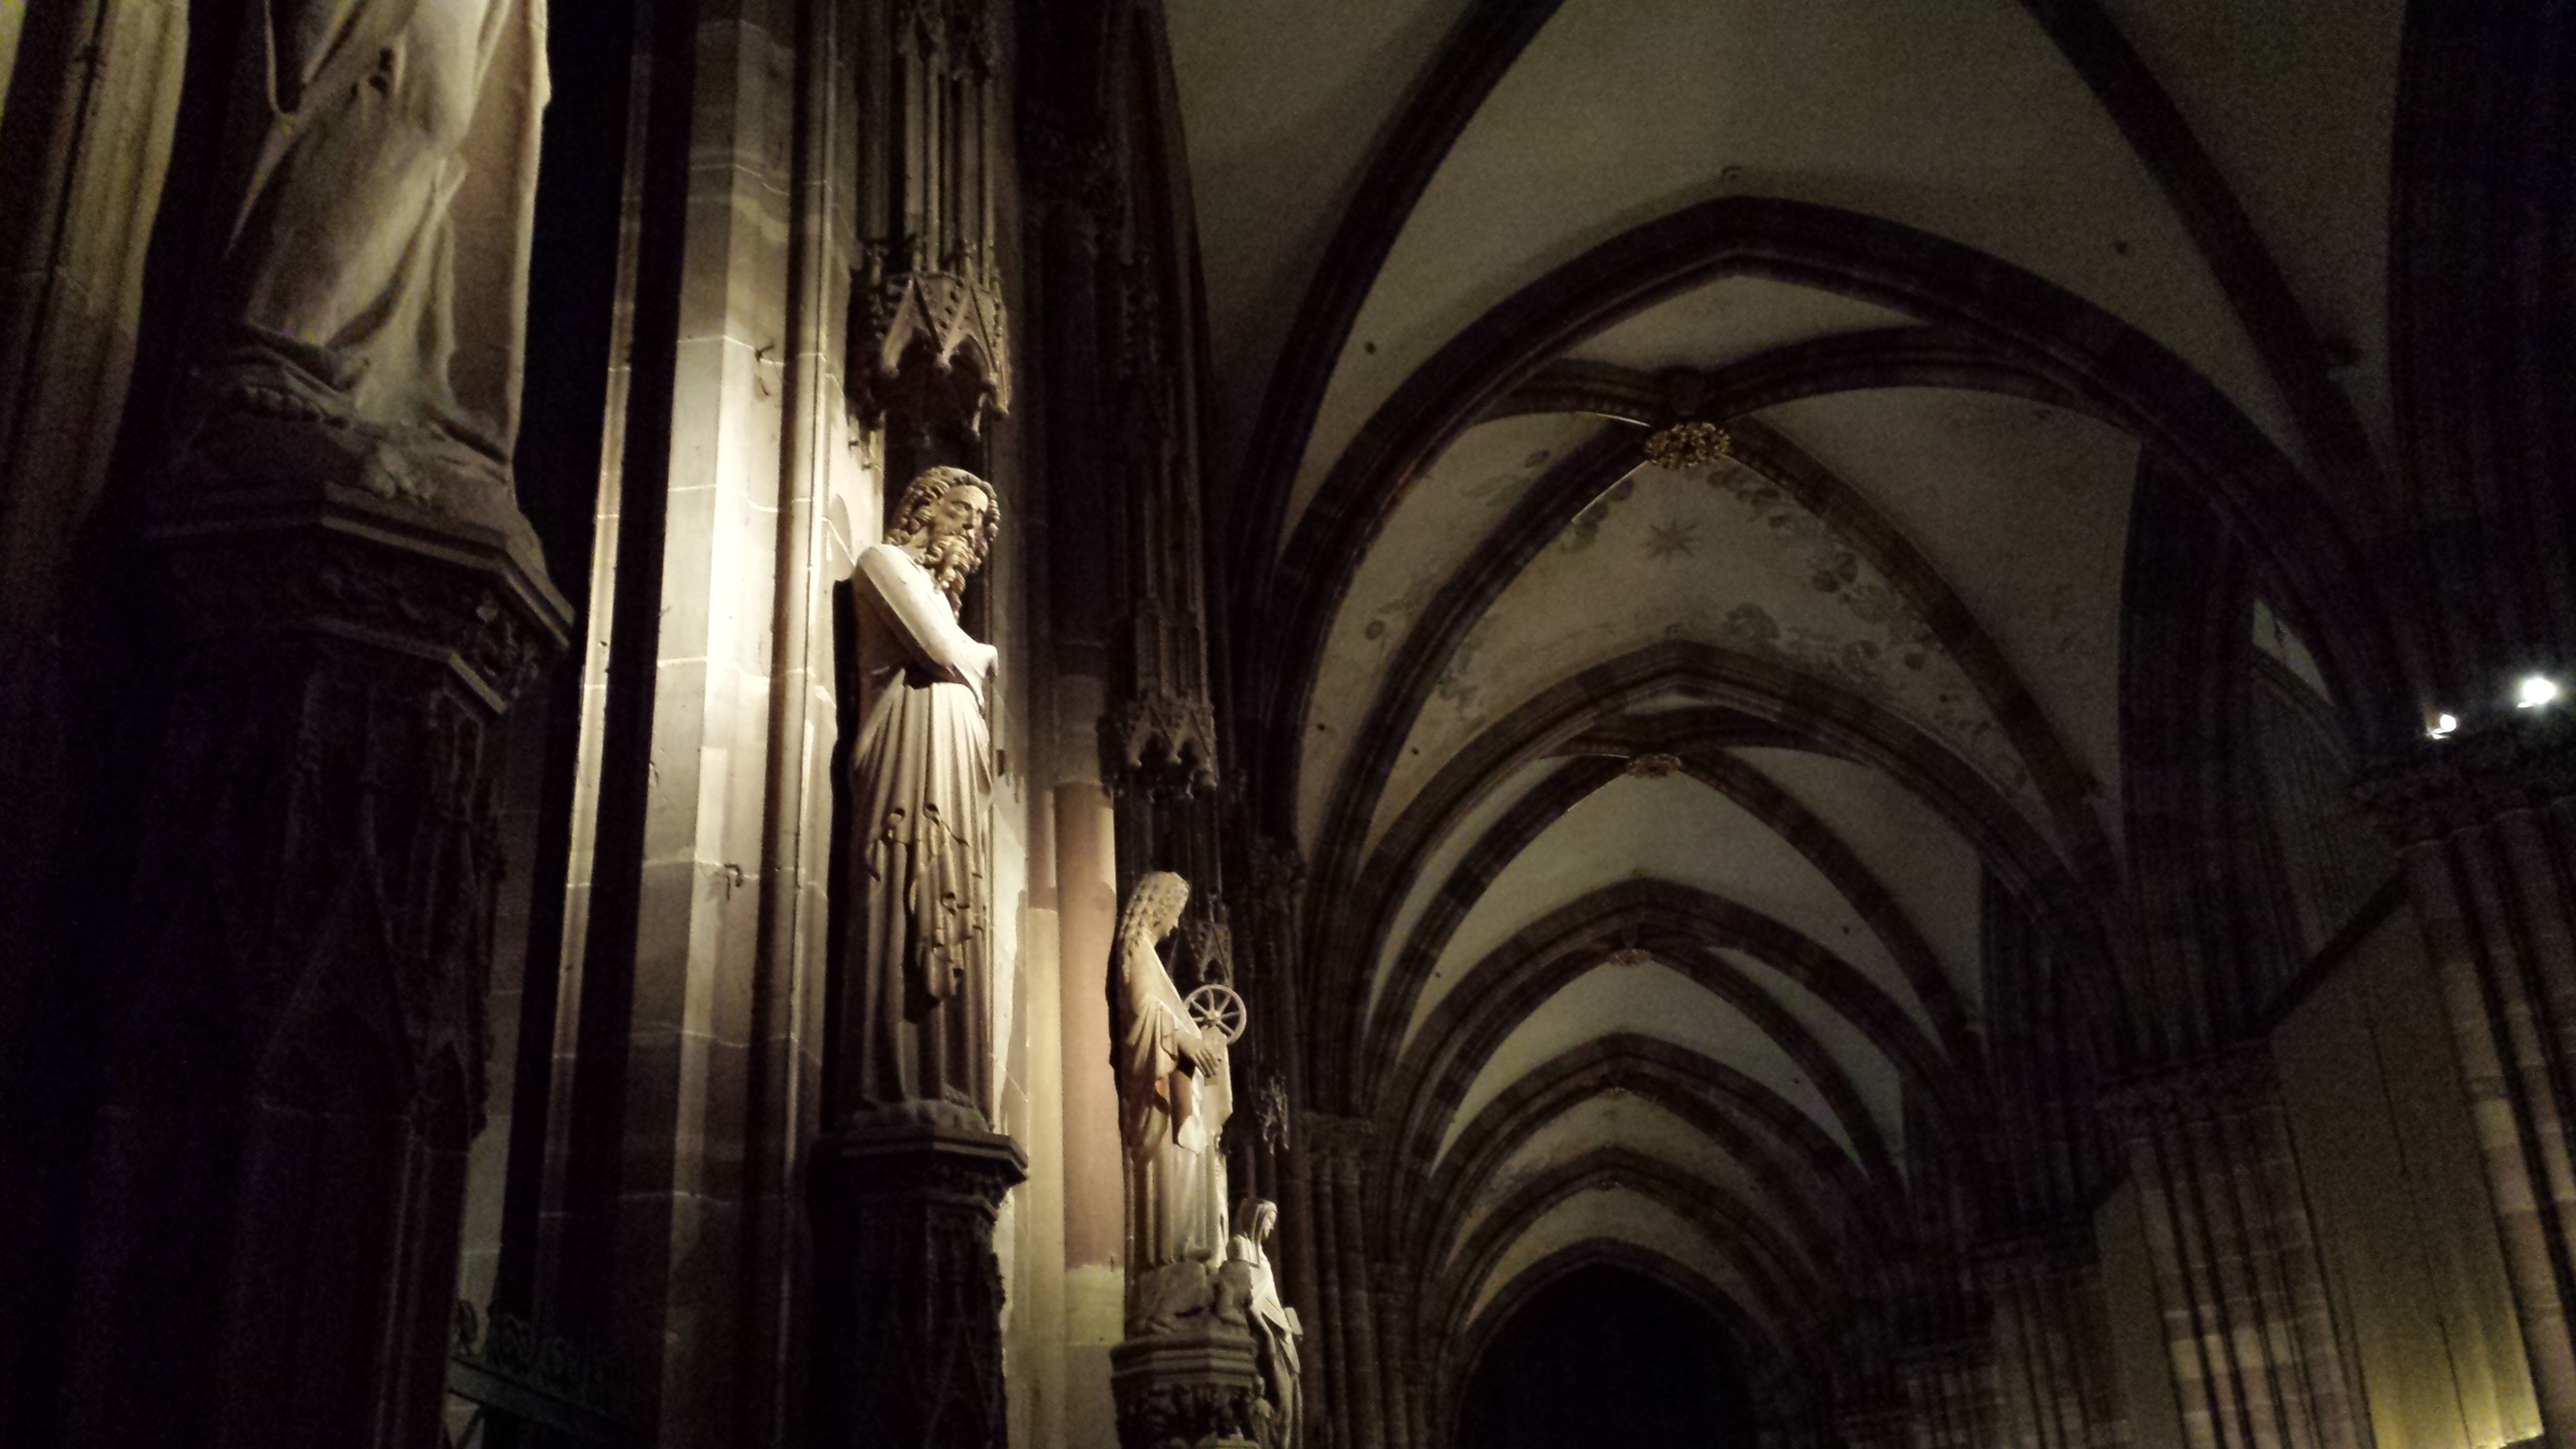
light, architecture, night, sunlight, building, alley, statue, religion, darkness, church, cathedral, historic, gothic, place of worship, catholic, medieval, temple, symmetry, nave, gothic architecture